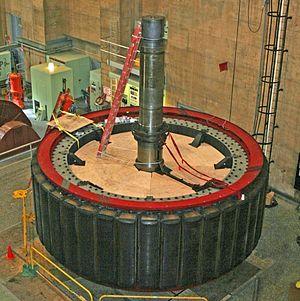
Le rotor en électrotechnique est la partie mobile, par rapport au stator, des machines électriques tournantes : machine à courant continu, machine synchrone, machine asynchrone, etc.